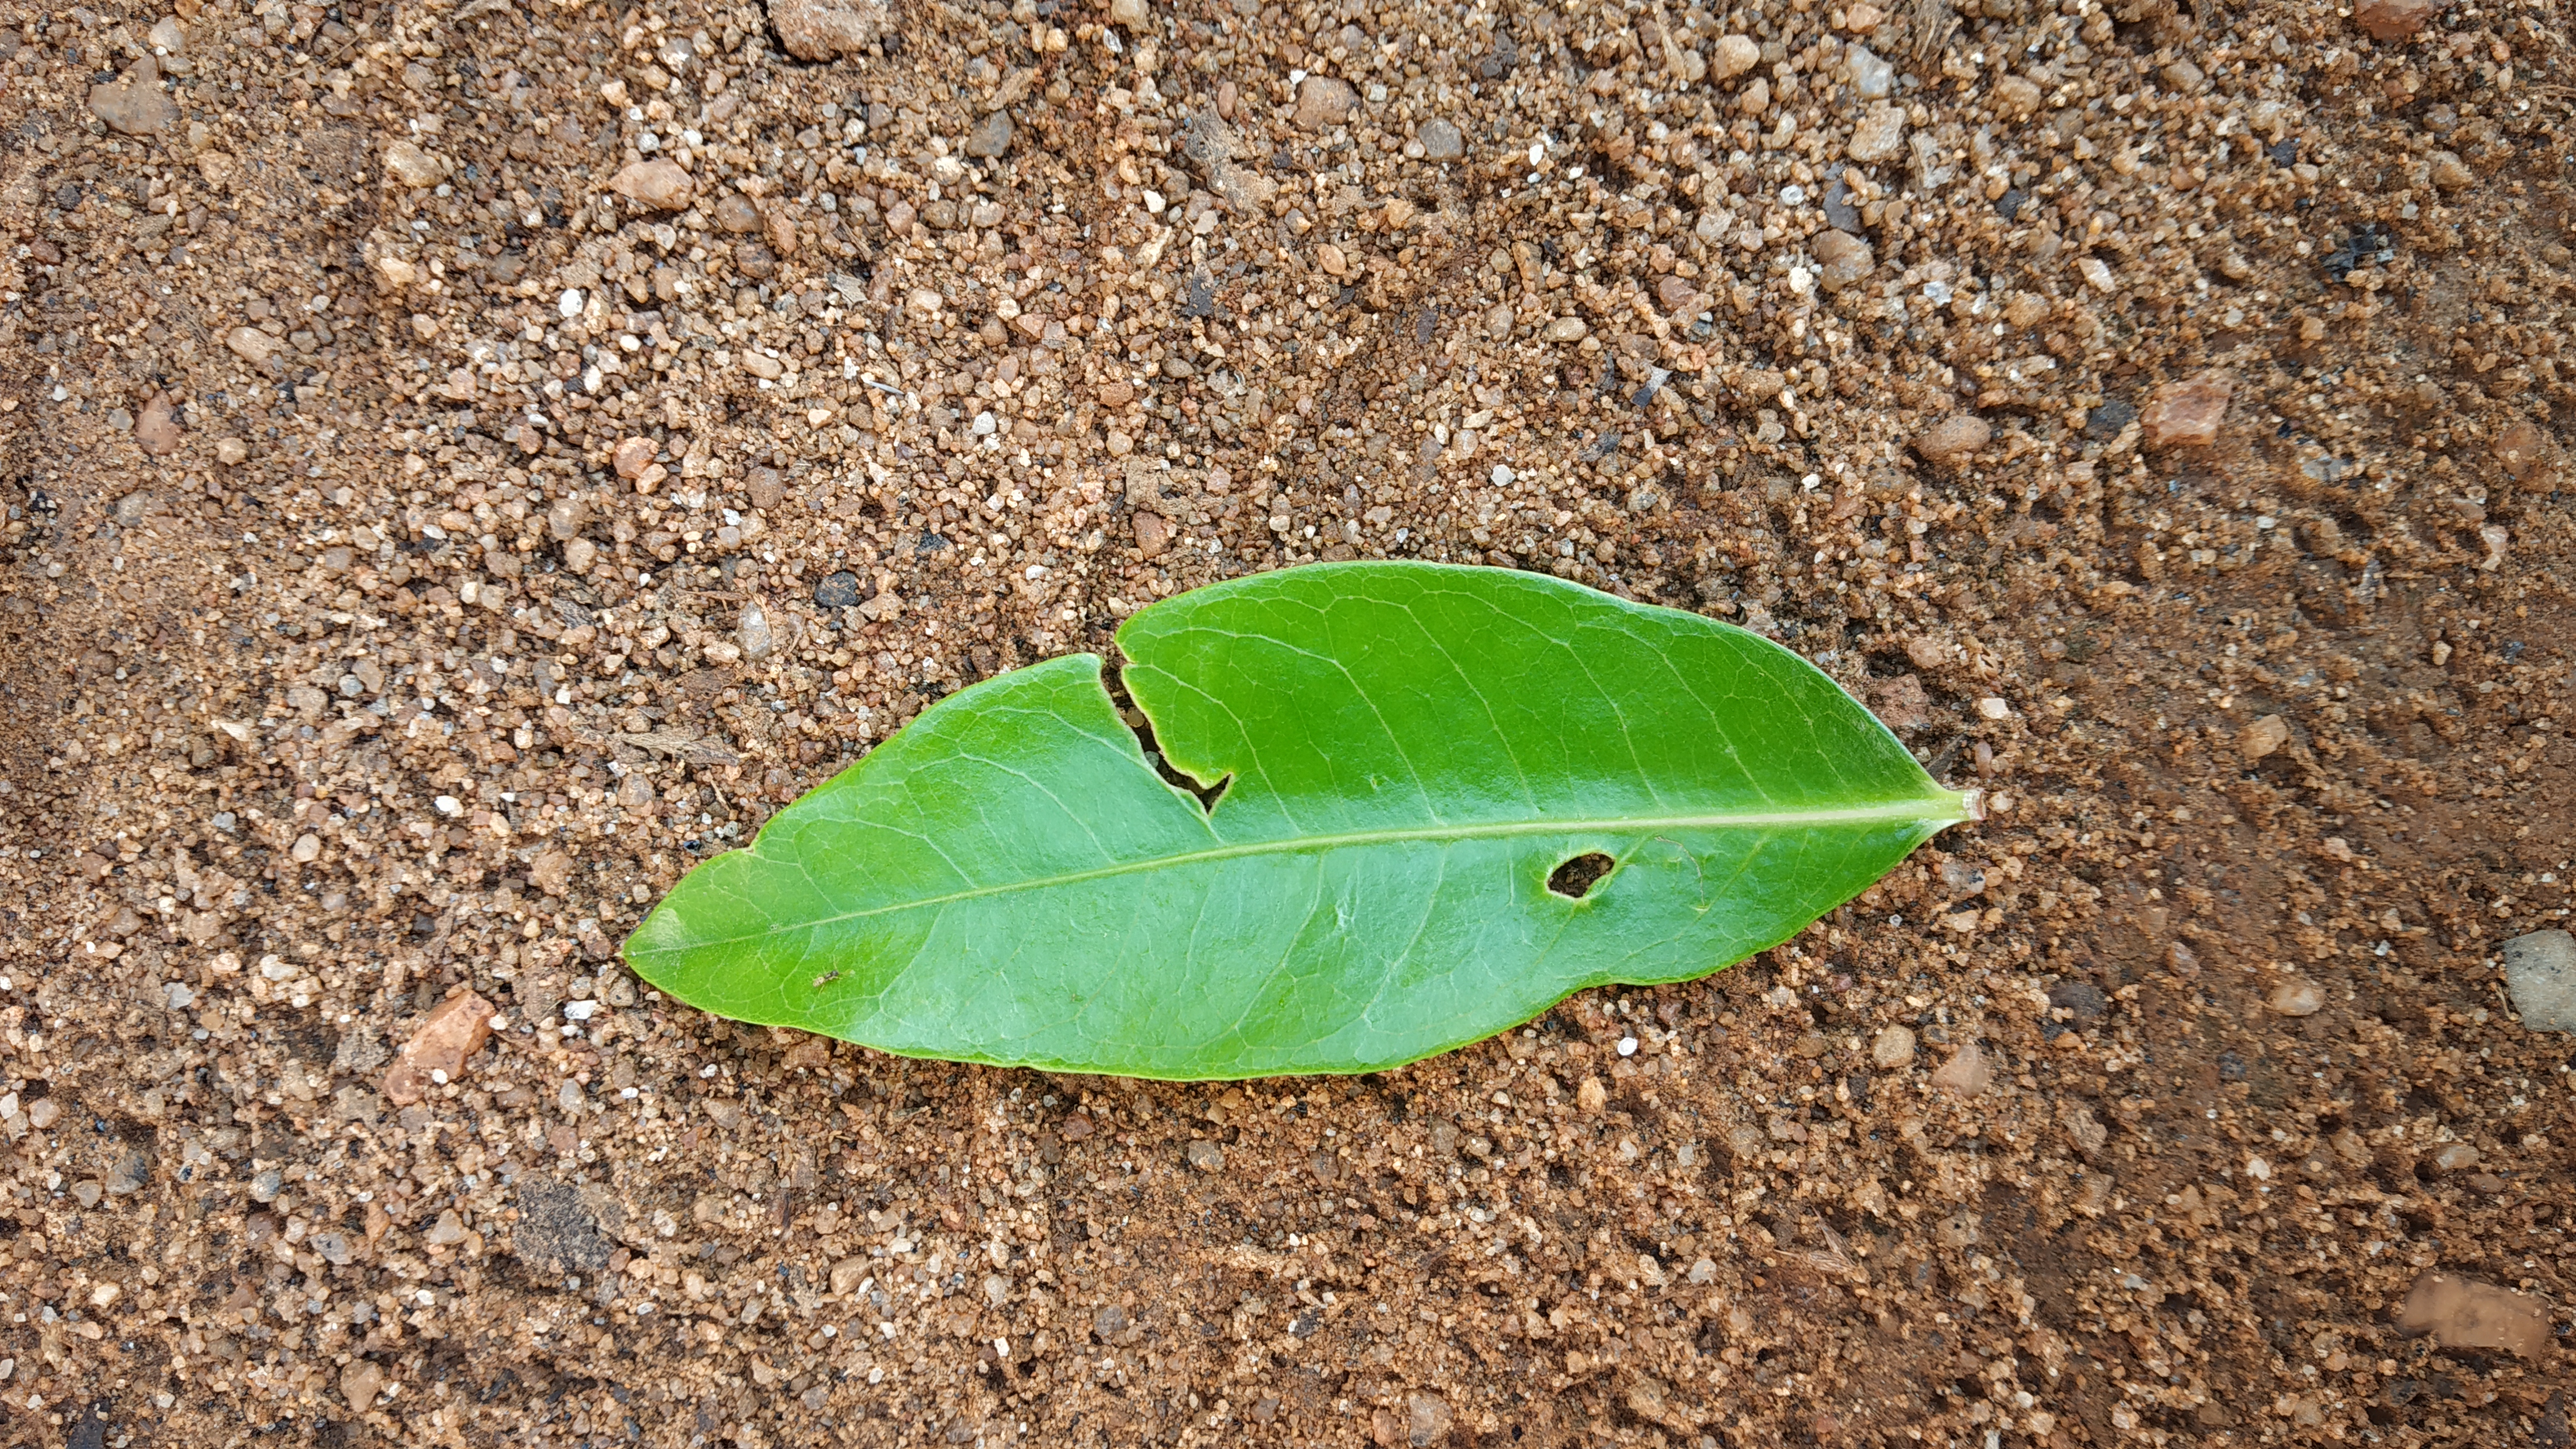
Plant: kepala